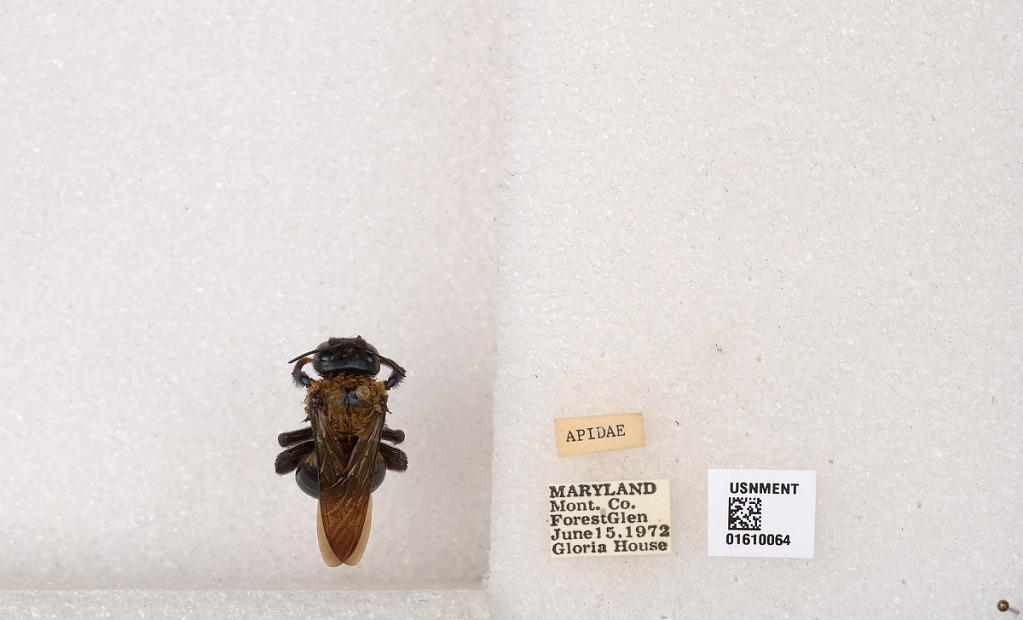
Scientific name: Xylocopa (Alloxylocopa) appendiculata appendiculata Smith
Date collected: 1972-6-15
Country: United States
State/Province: Maryland
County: Montgomery
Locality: Forest Glen
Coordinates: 39.0215, -77.0454